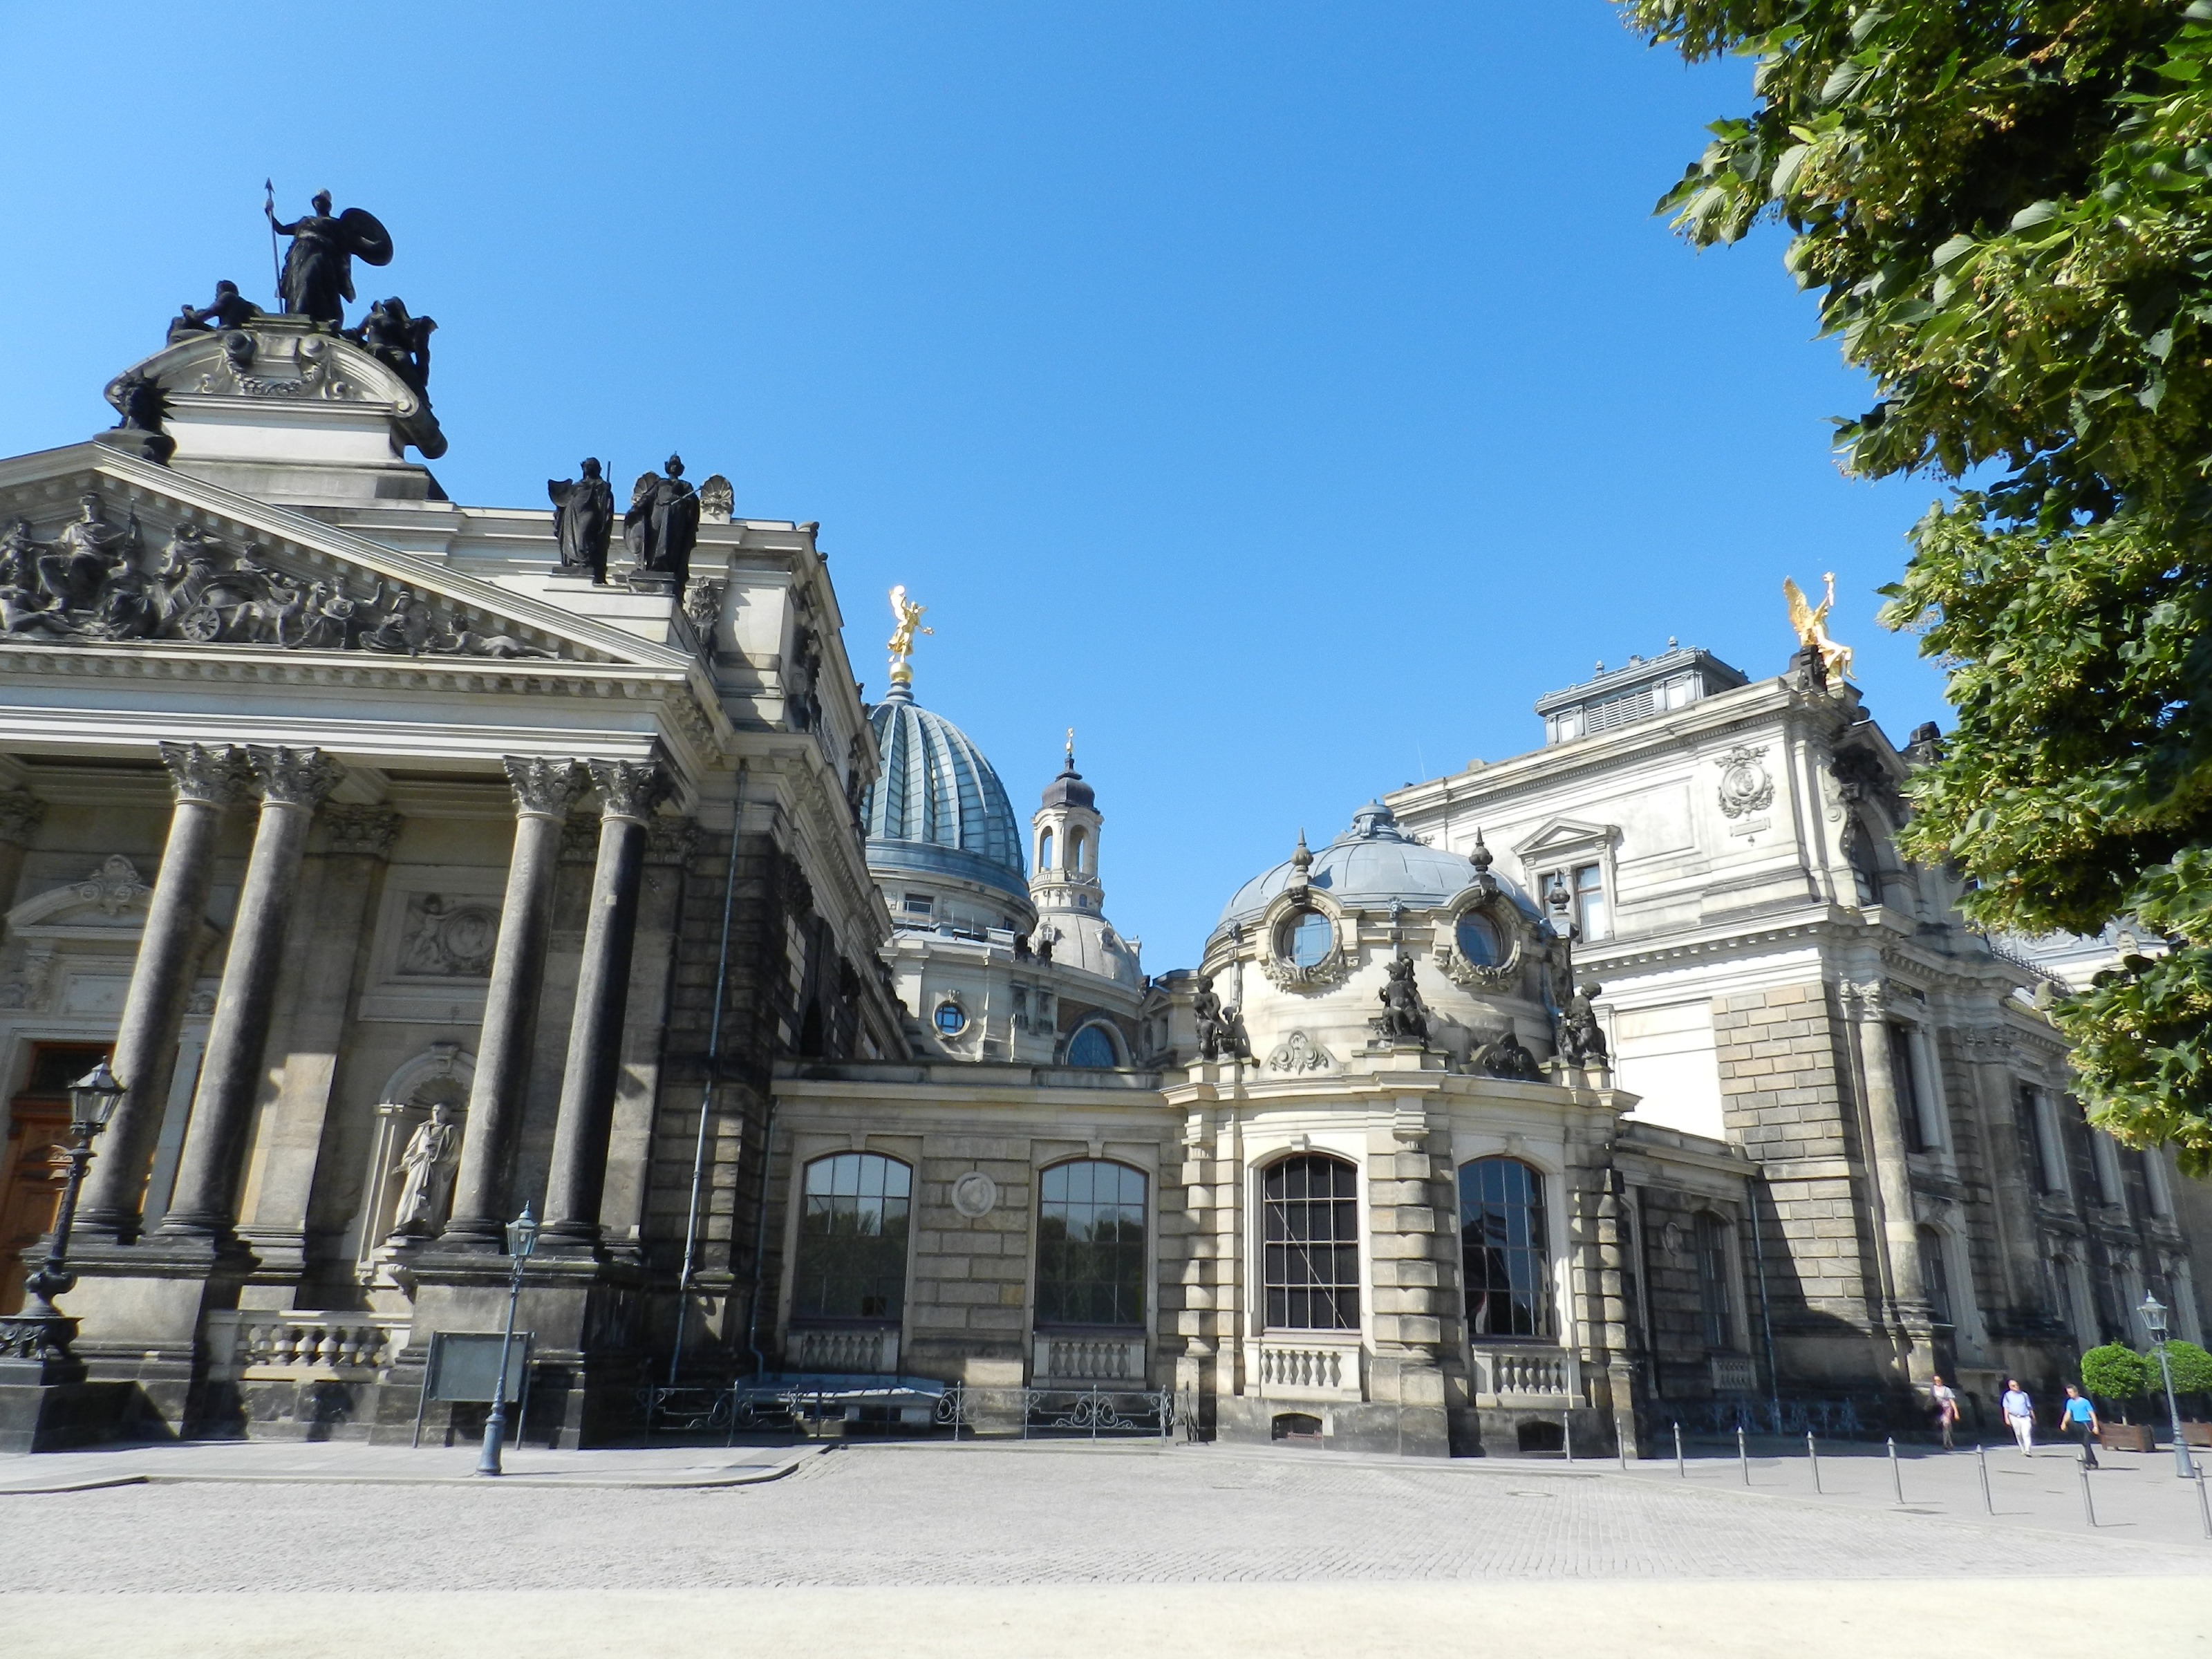
architecture, mansion, house, town, building, palace, vacation, plaza, landmark, facade, tourism, place of worship, town square, estate, dresden, tours, br hl's terrace